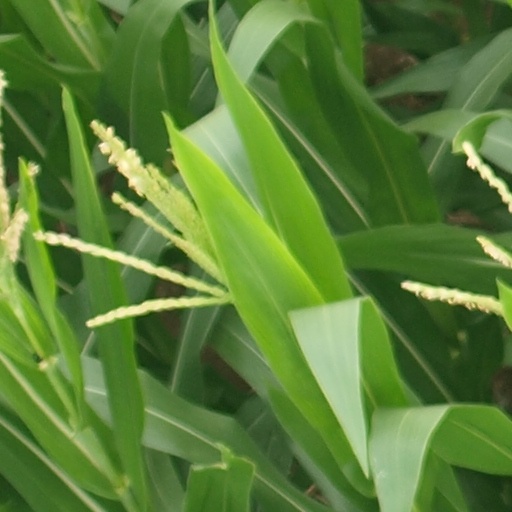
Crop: maize; corn